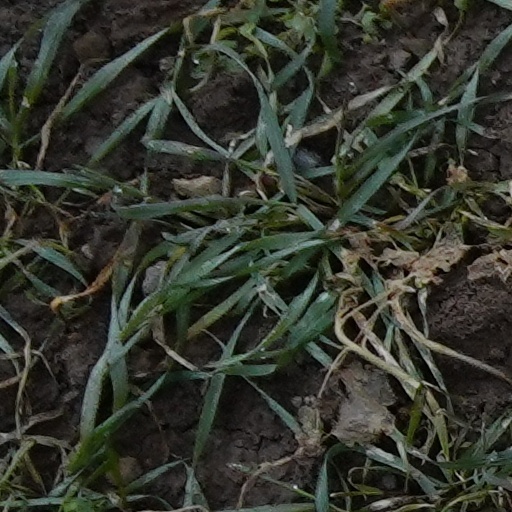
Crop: wheat